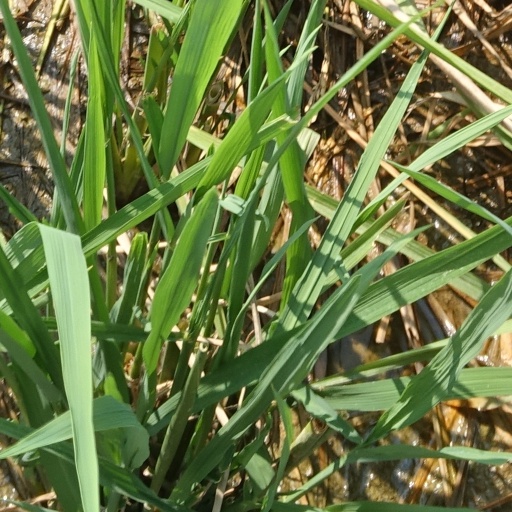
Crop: rice